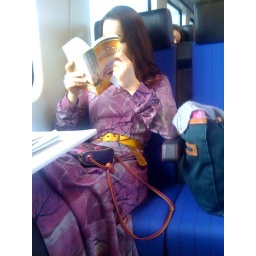
Sci-fi reading elf w/ pretty dress in the train